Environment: real
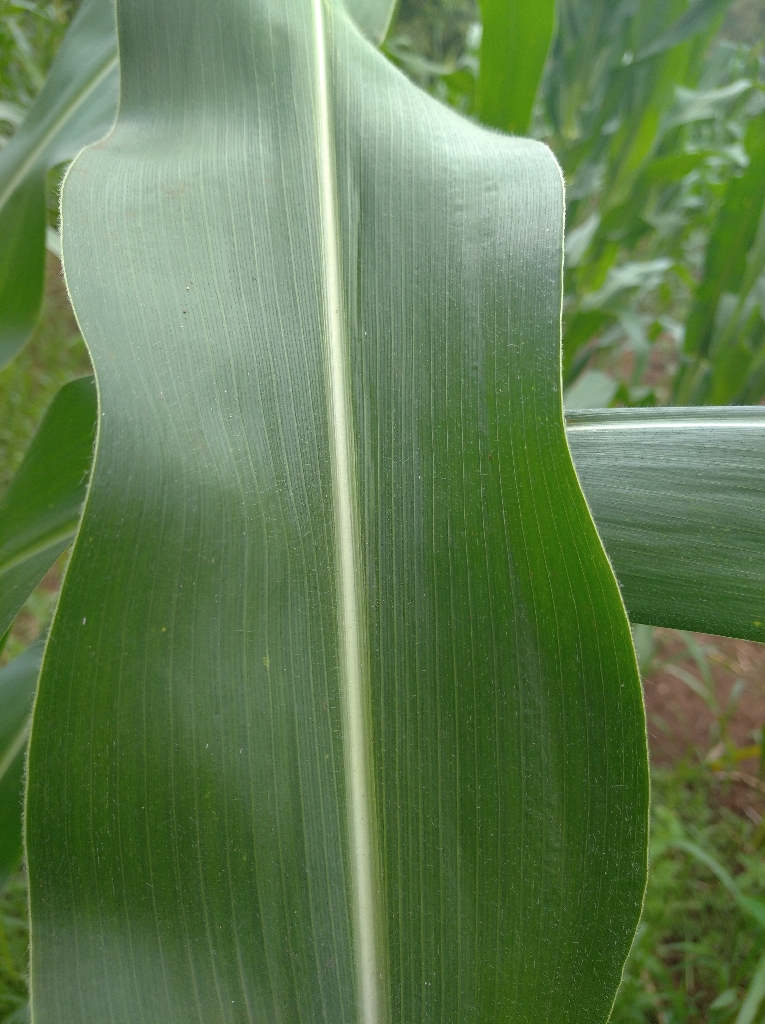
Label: healthy